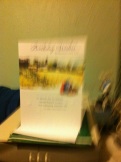Question: Right, this is a card. If you can tell me the picture on it, that would be very useful. Look forward to hearing from you.
Answer: unanswerable